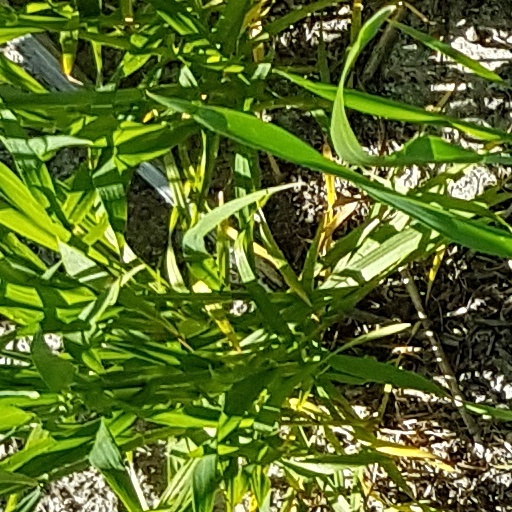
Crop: wheat